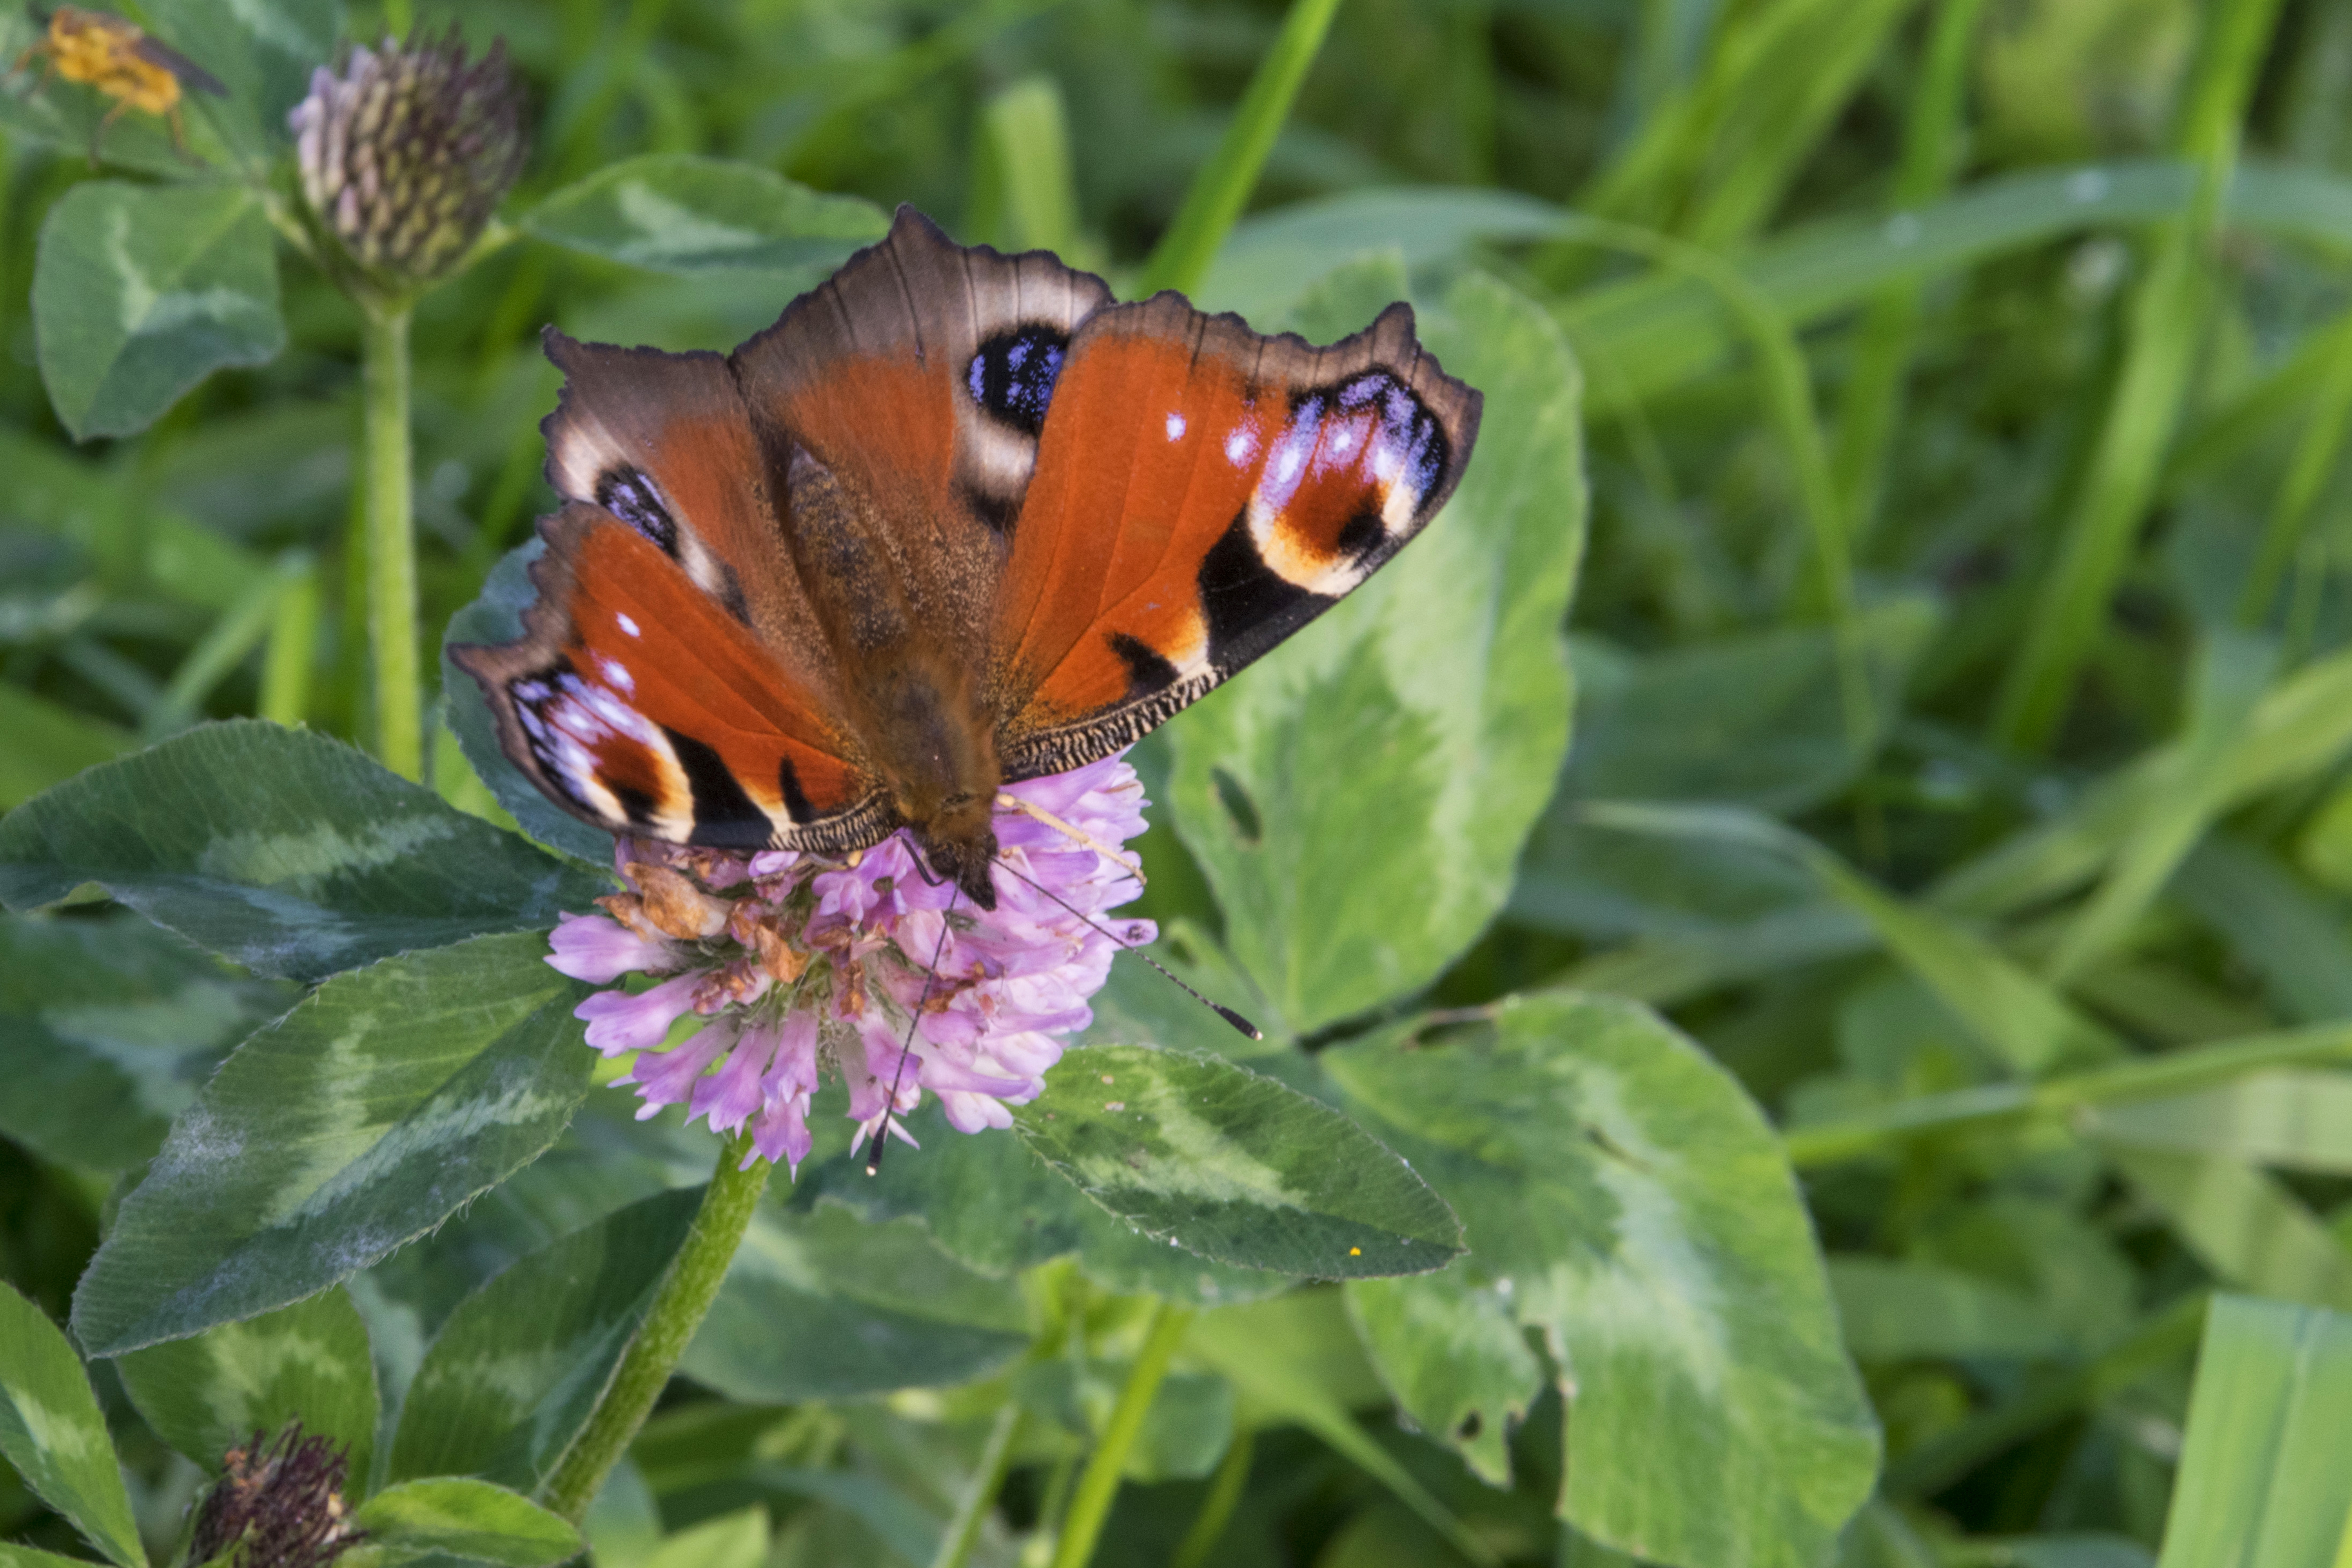
nature, grass, outdoor, photography, meadow, flower, wildlife, insect, macro, botany, butterfly, closeup, flora, fauna, invertebrate, wildflower, monarch butterfly, nederland, netherlands, animals, outdoorphotography, nectar, paulvandevelde, pdvandevelde, padagudaloma, natuurfotografie, dordrecht, nederlandinfotos, vlinder, aglaisio, dagpaauwoog, macro photography, arthropod, pollinator, moths and butterflies